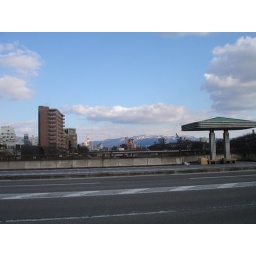
The bridge by my house